SS Volendam

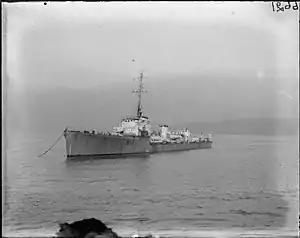
, which rescued 32 of "Volendam"s survivors

In 1937, the passenger accommodation on both "Volendam" and "Veendam" was extensively refurnished. In third class, upper berths were removed, new wardrobes and other furniture were installed, and "noiseless" fans were installed in cabins. Public areas were recarpeted, and the dining saloons were refurnished with new chairs and smaller tables. First class and tourist class cabins were also refurnished, and cocktail bars were installed near the dining saloons.